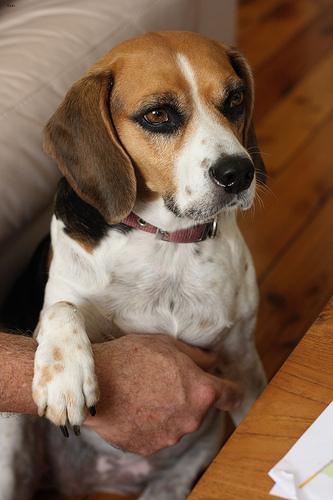
Breed: beagle